Ibrahima Socé Fall

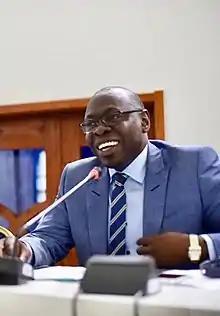
Ibrahima Soce Fall 2019 Ebola Conference

Ibrahima Socé Fall (born 1966) is a Senegalese executive in the area of global health. He is Assistant Director-General for Emergencies Response at the World Health Organization (WHO) and United Nations Assistant – Secretary-General. Fall has worked on various outbreak response and research teams in the field to eradicate the spread of diseases including COVID-19, Ebola, malaria, AIDS, and tuberculosis. He was previously the Regional Emergencies Director of the WHO in the African Region and worked on Health Security and emergency preparedness and specially on emerging and re-emerging infectious diseases, epidemics and humanitarian crises.